Greenwich Village

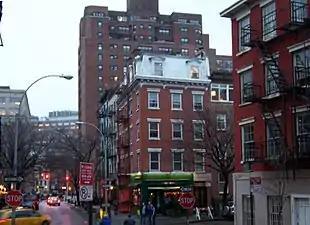
The intersection of West 4th and West 12th Streets

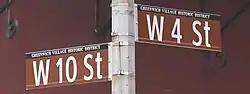
Street signs at intersection of West 10th and West 4th Streets

As Greenwich Village was once a rural, isolated hamlet to the north of the 17th century European settlement on Manhattan Island, its street layout is more organic than the planned grid pattern of the 19th century grid plan (based on the Commissioners' Plan of 1811). Greenwich Village was allowed to keep the 18th century street pattern of what is now called the West Village: areas that were already built up when the plan was implemented, west of what is now Greenwich Avenue and Sixth Avenue, resulted in a neighborhood whose streets are dramatically different, in layout, from the ordered structure of the newer parts of Manhattan.